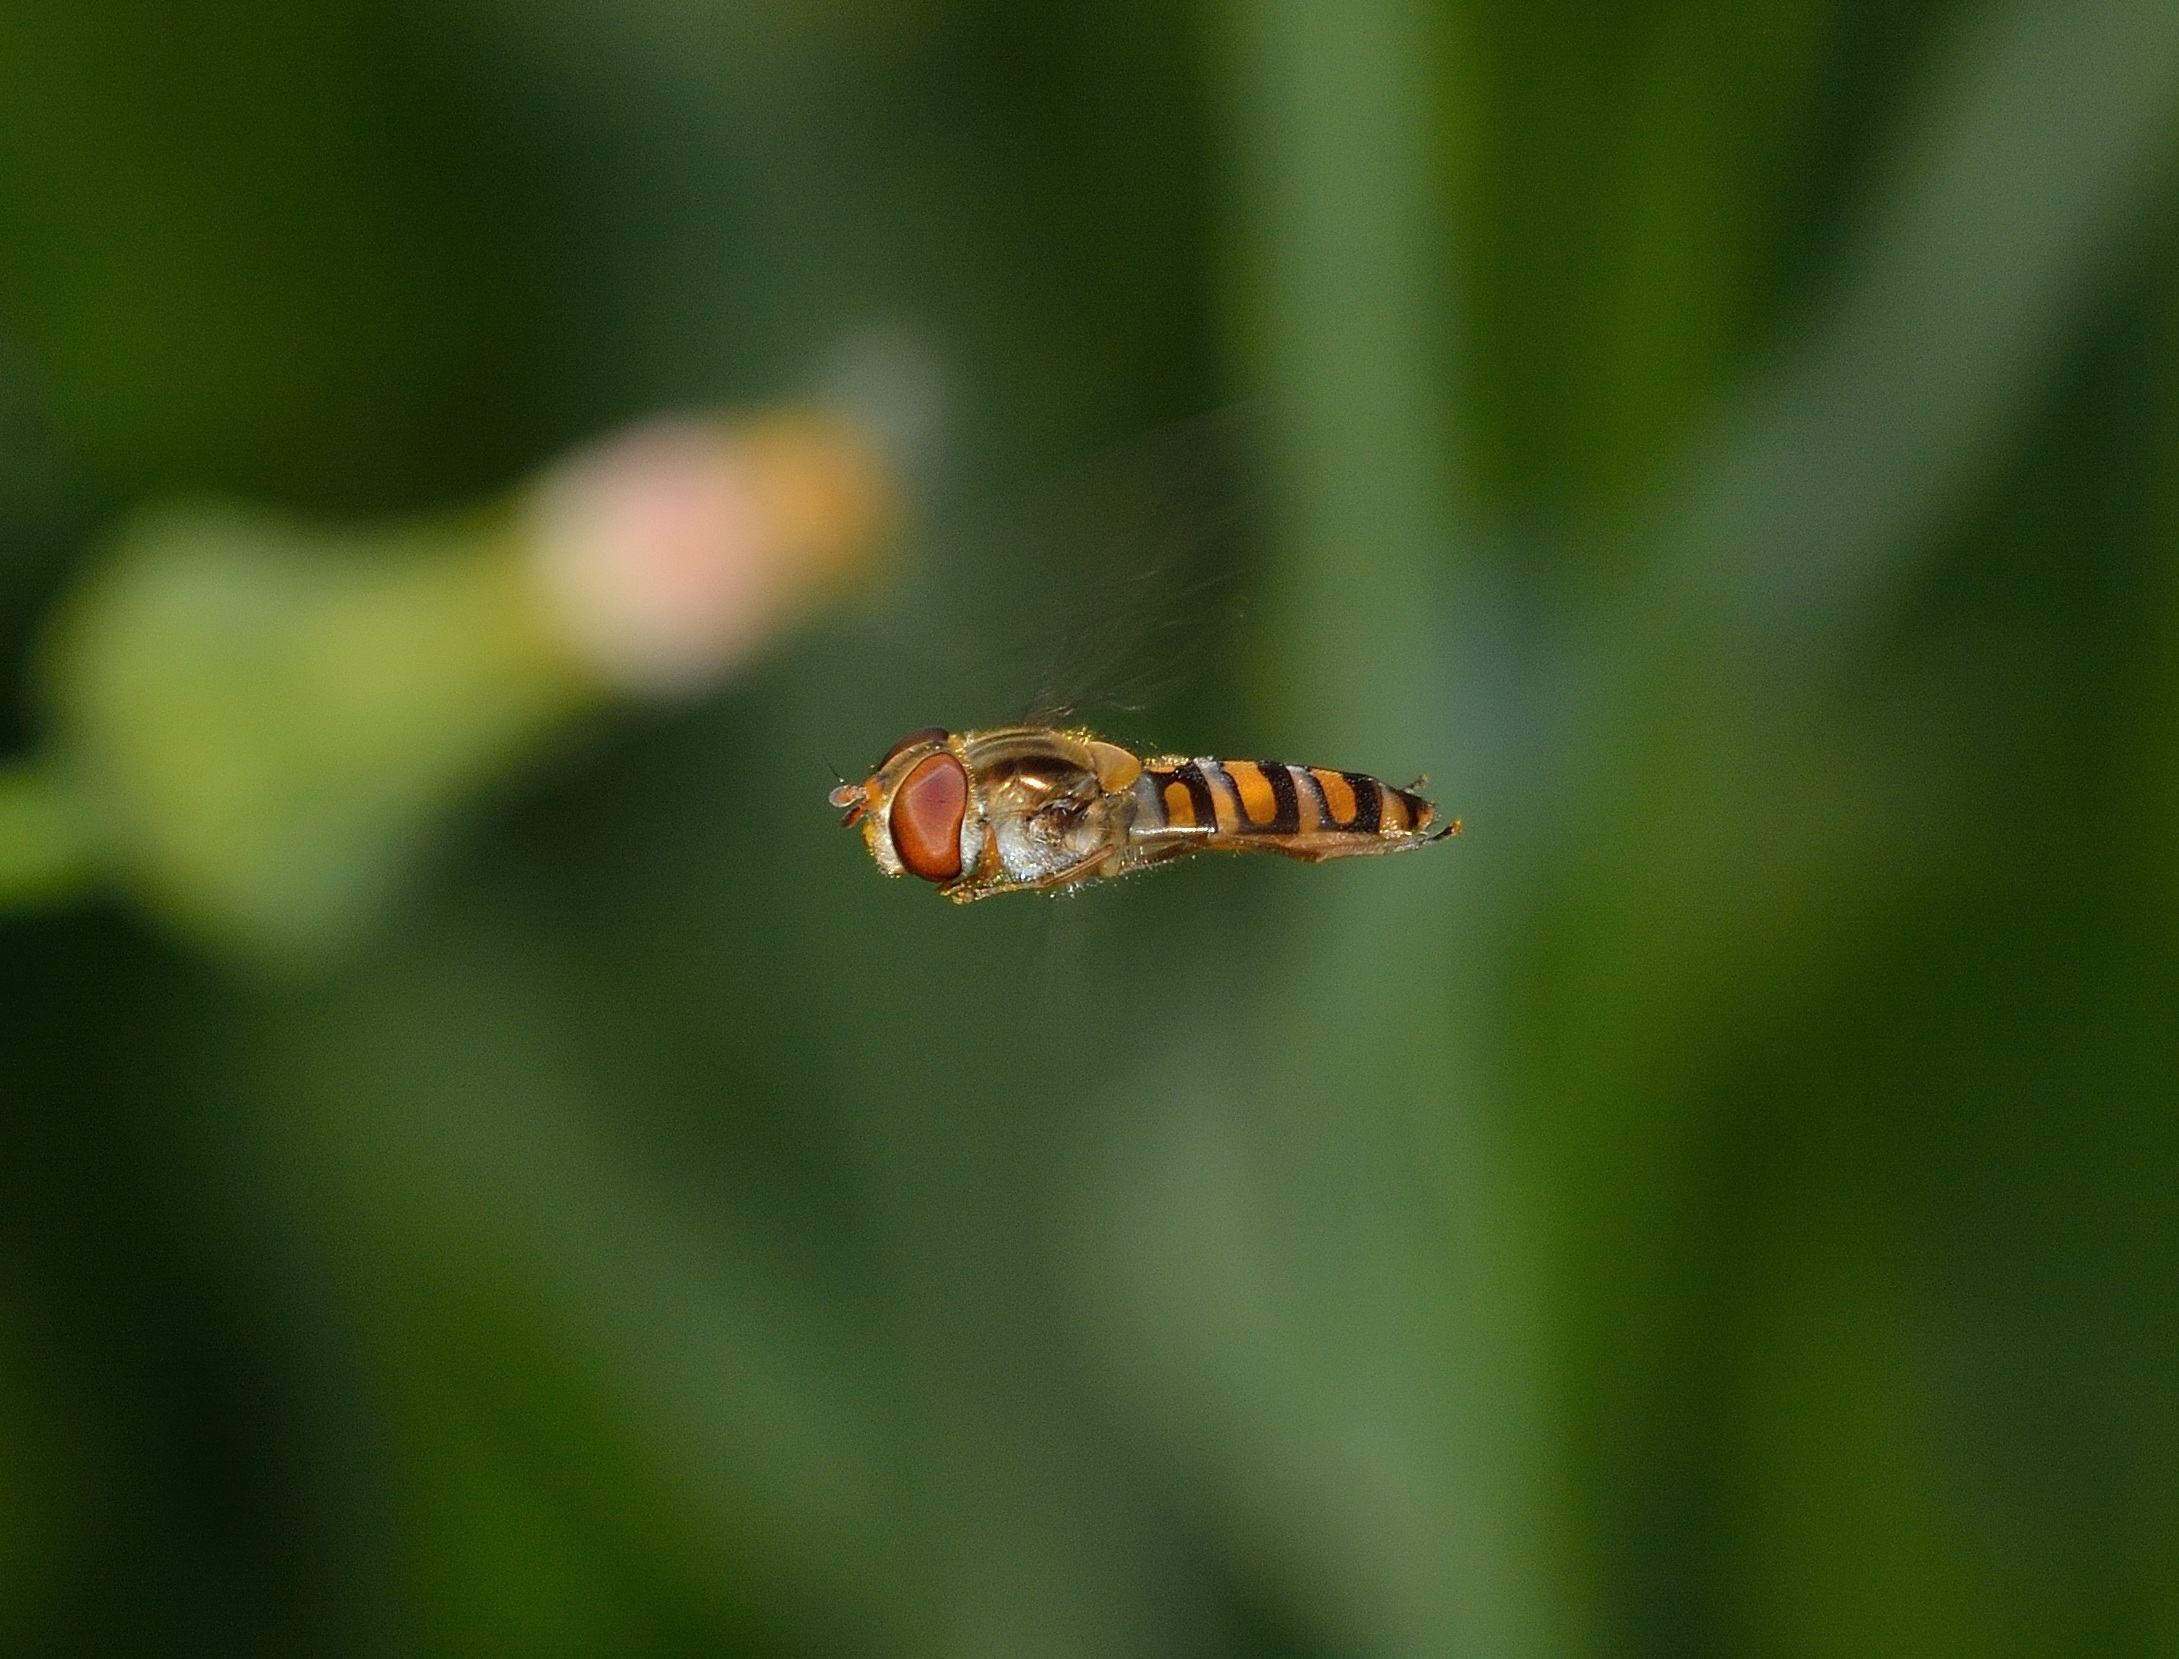
nature, grass, photography, leaf, flower, green, insect, flora, fauna, invertebrate, close up, insects, nectar, diptera, macro photography, episyrphus, balteatus, plant stem